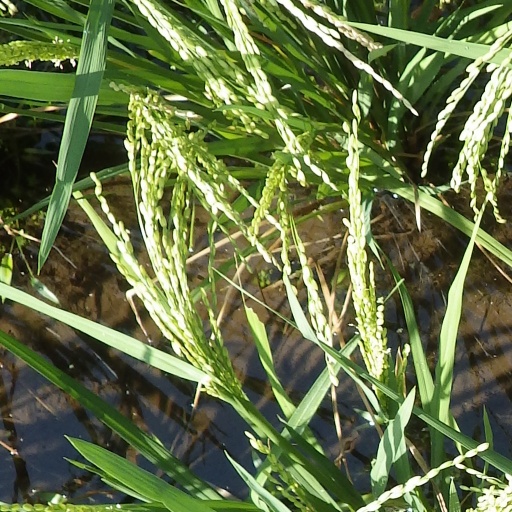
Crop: rice